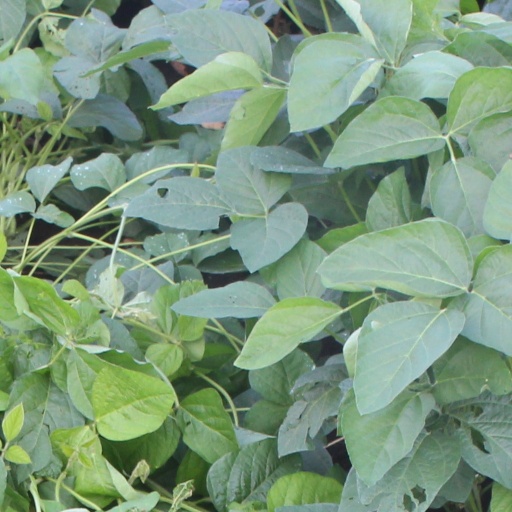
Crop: soybean